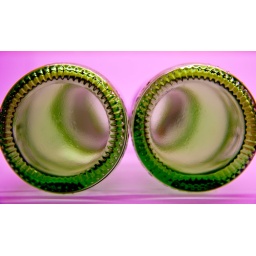
messing around with some bottles in the kitchen ..